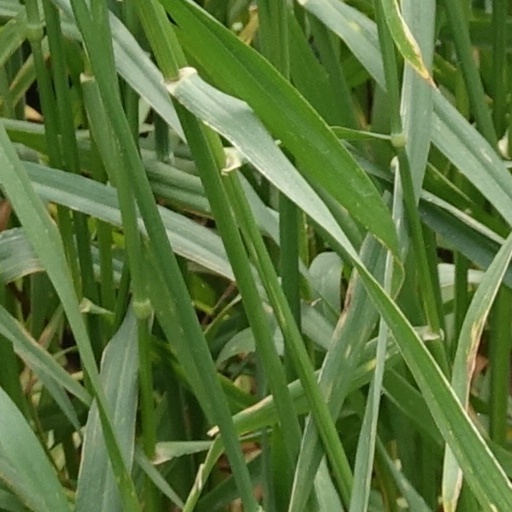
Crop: wheat